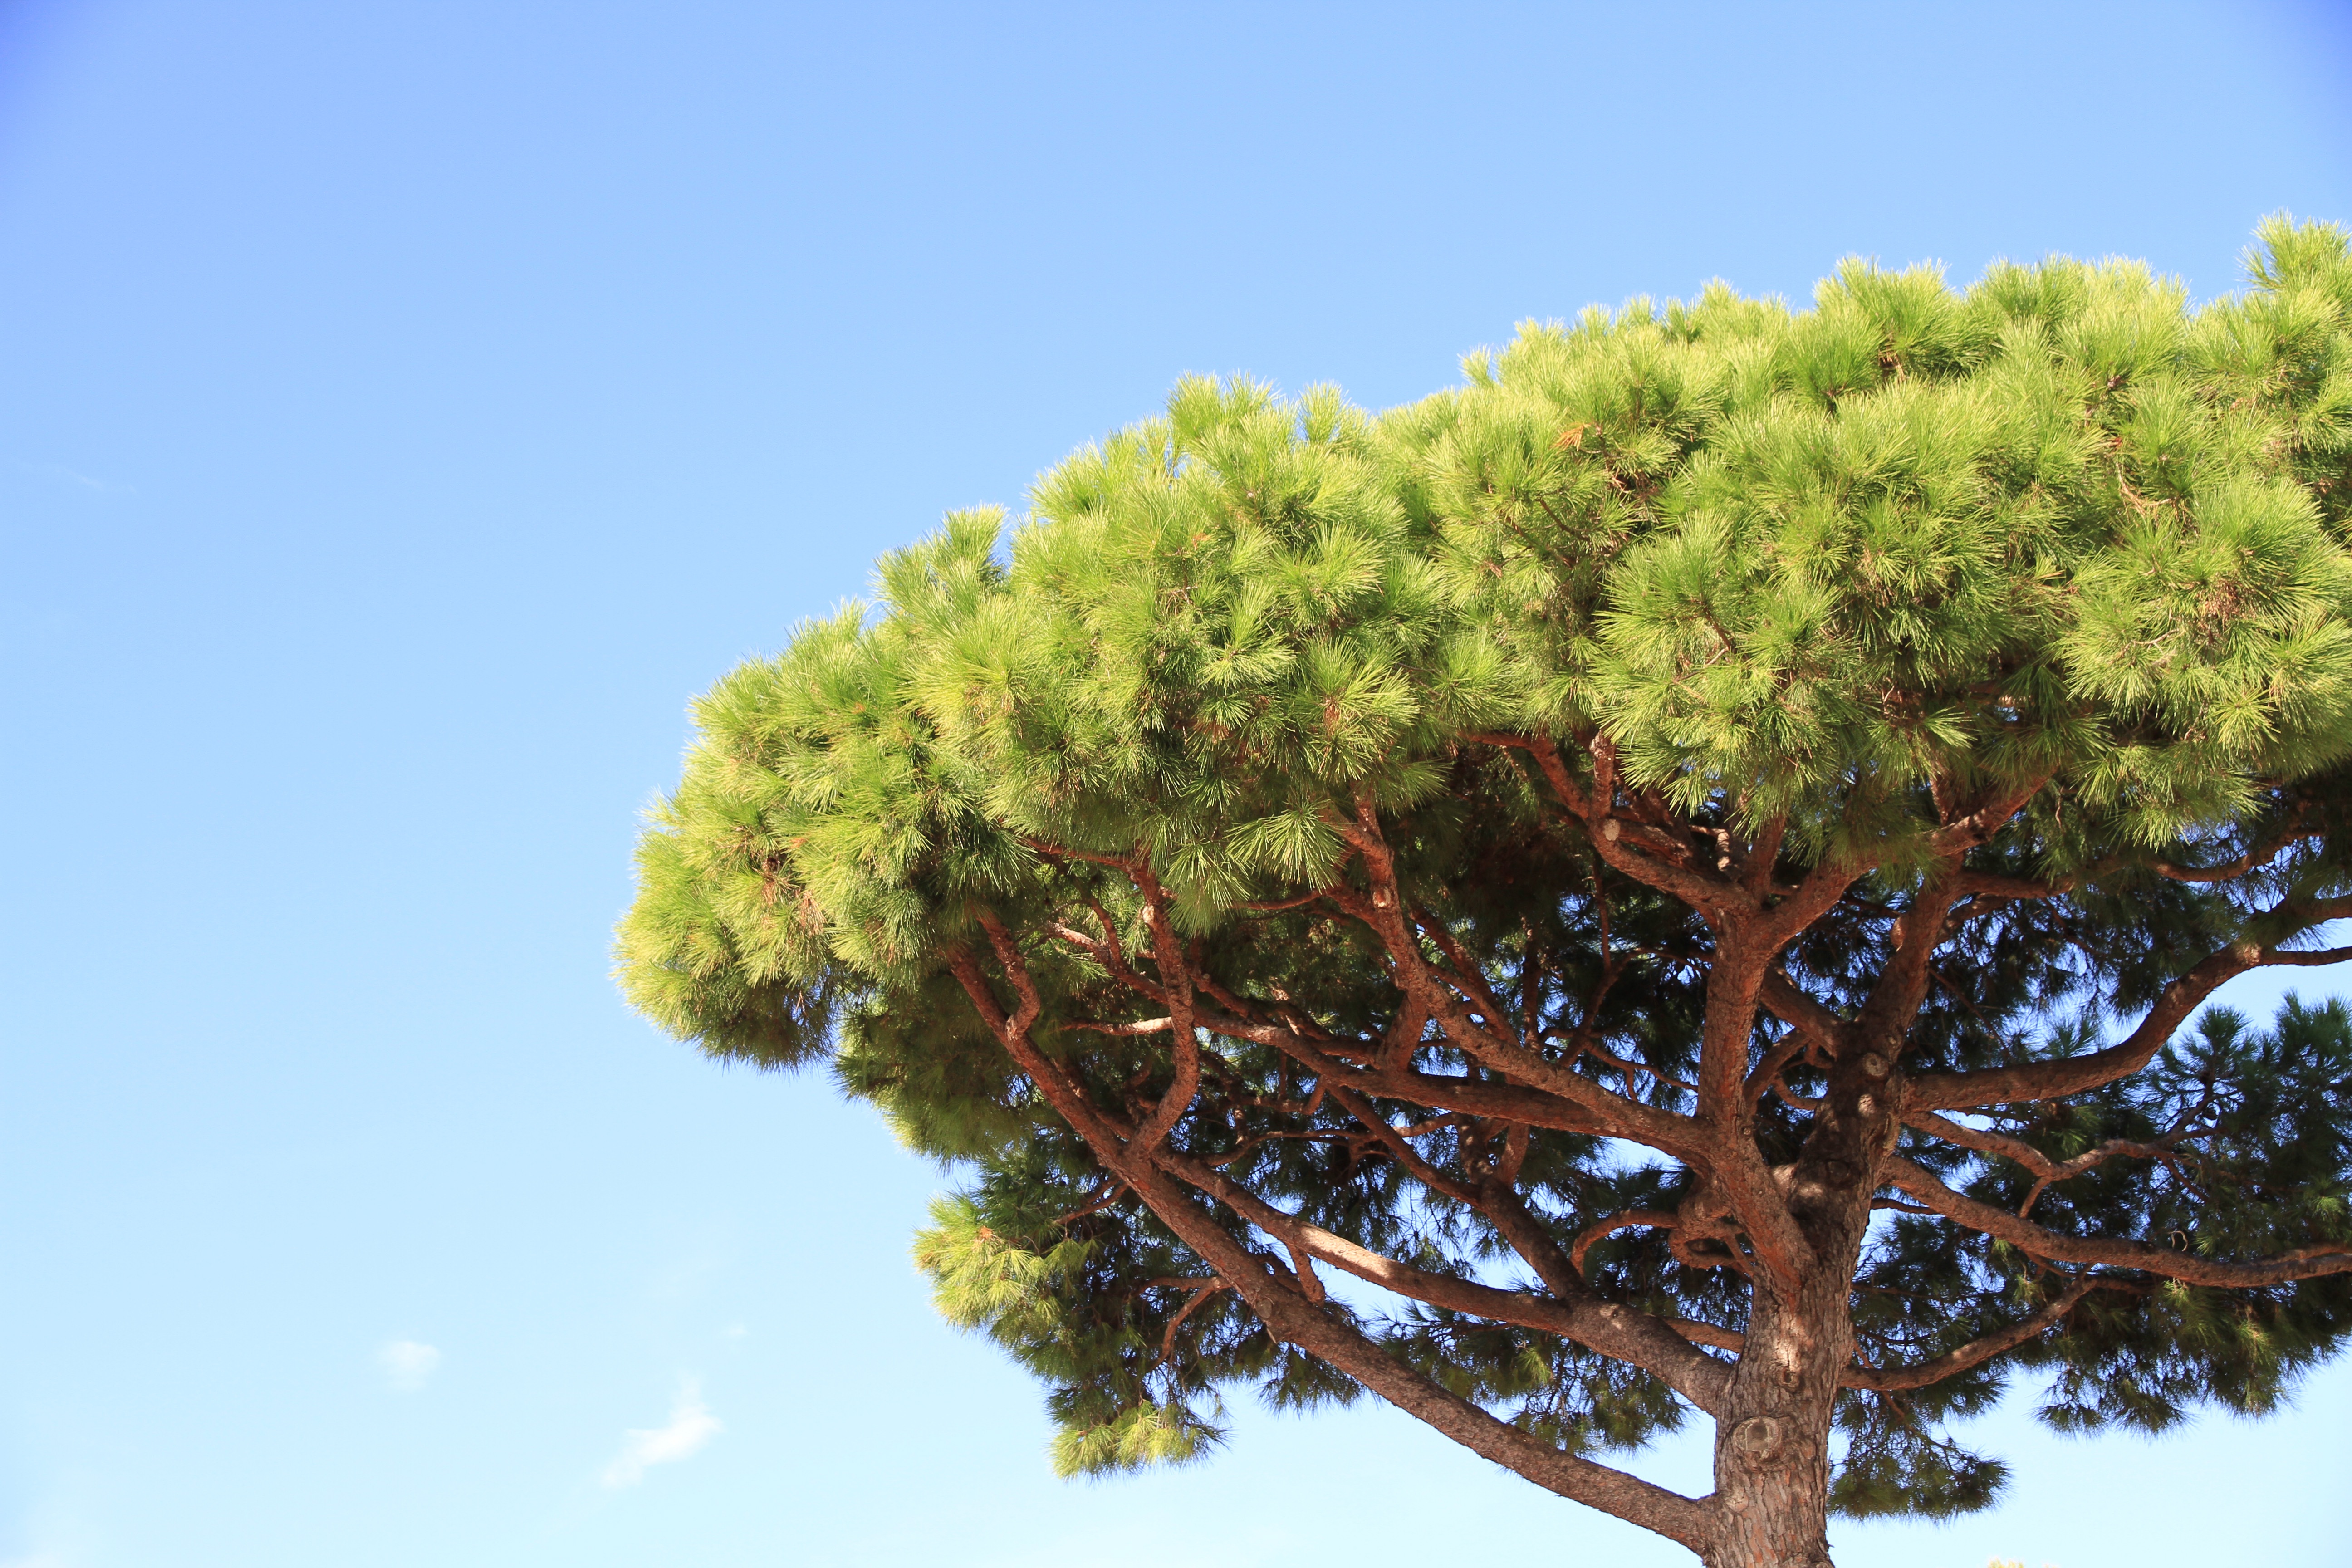
tree, branch, plant, sky, leaf, flower, pine, green, evergreen, conifer, spruce, shrub, larch, ecosystem, umbrella pine, biome, woody plant, land plant